Sail Into Danger

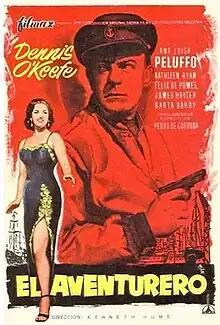
Spanish theatrical release poster

Sail into Danger, also known as El Aventurero, is a 1957 British second feature film directed and written by Kenneth Hume and starring Dennis O'Keefe, Kathleen Ryan and James Hayter.